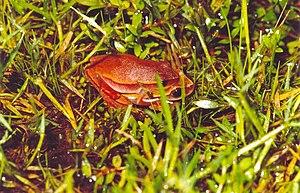
Dendropsophus rubicundulus est une espèce d'amphibiens de la famille des Hylidae.